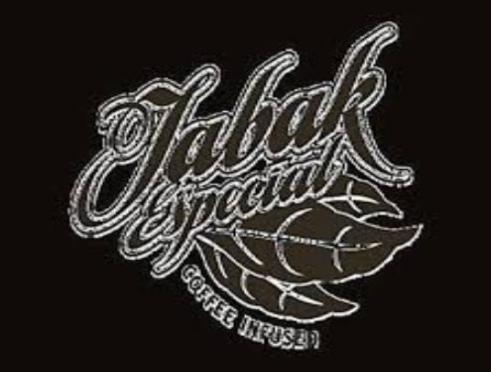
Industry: Necessities